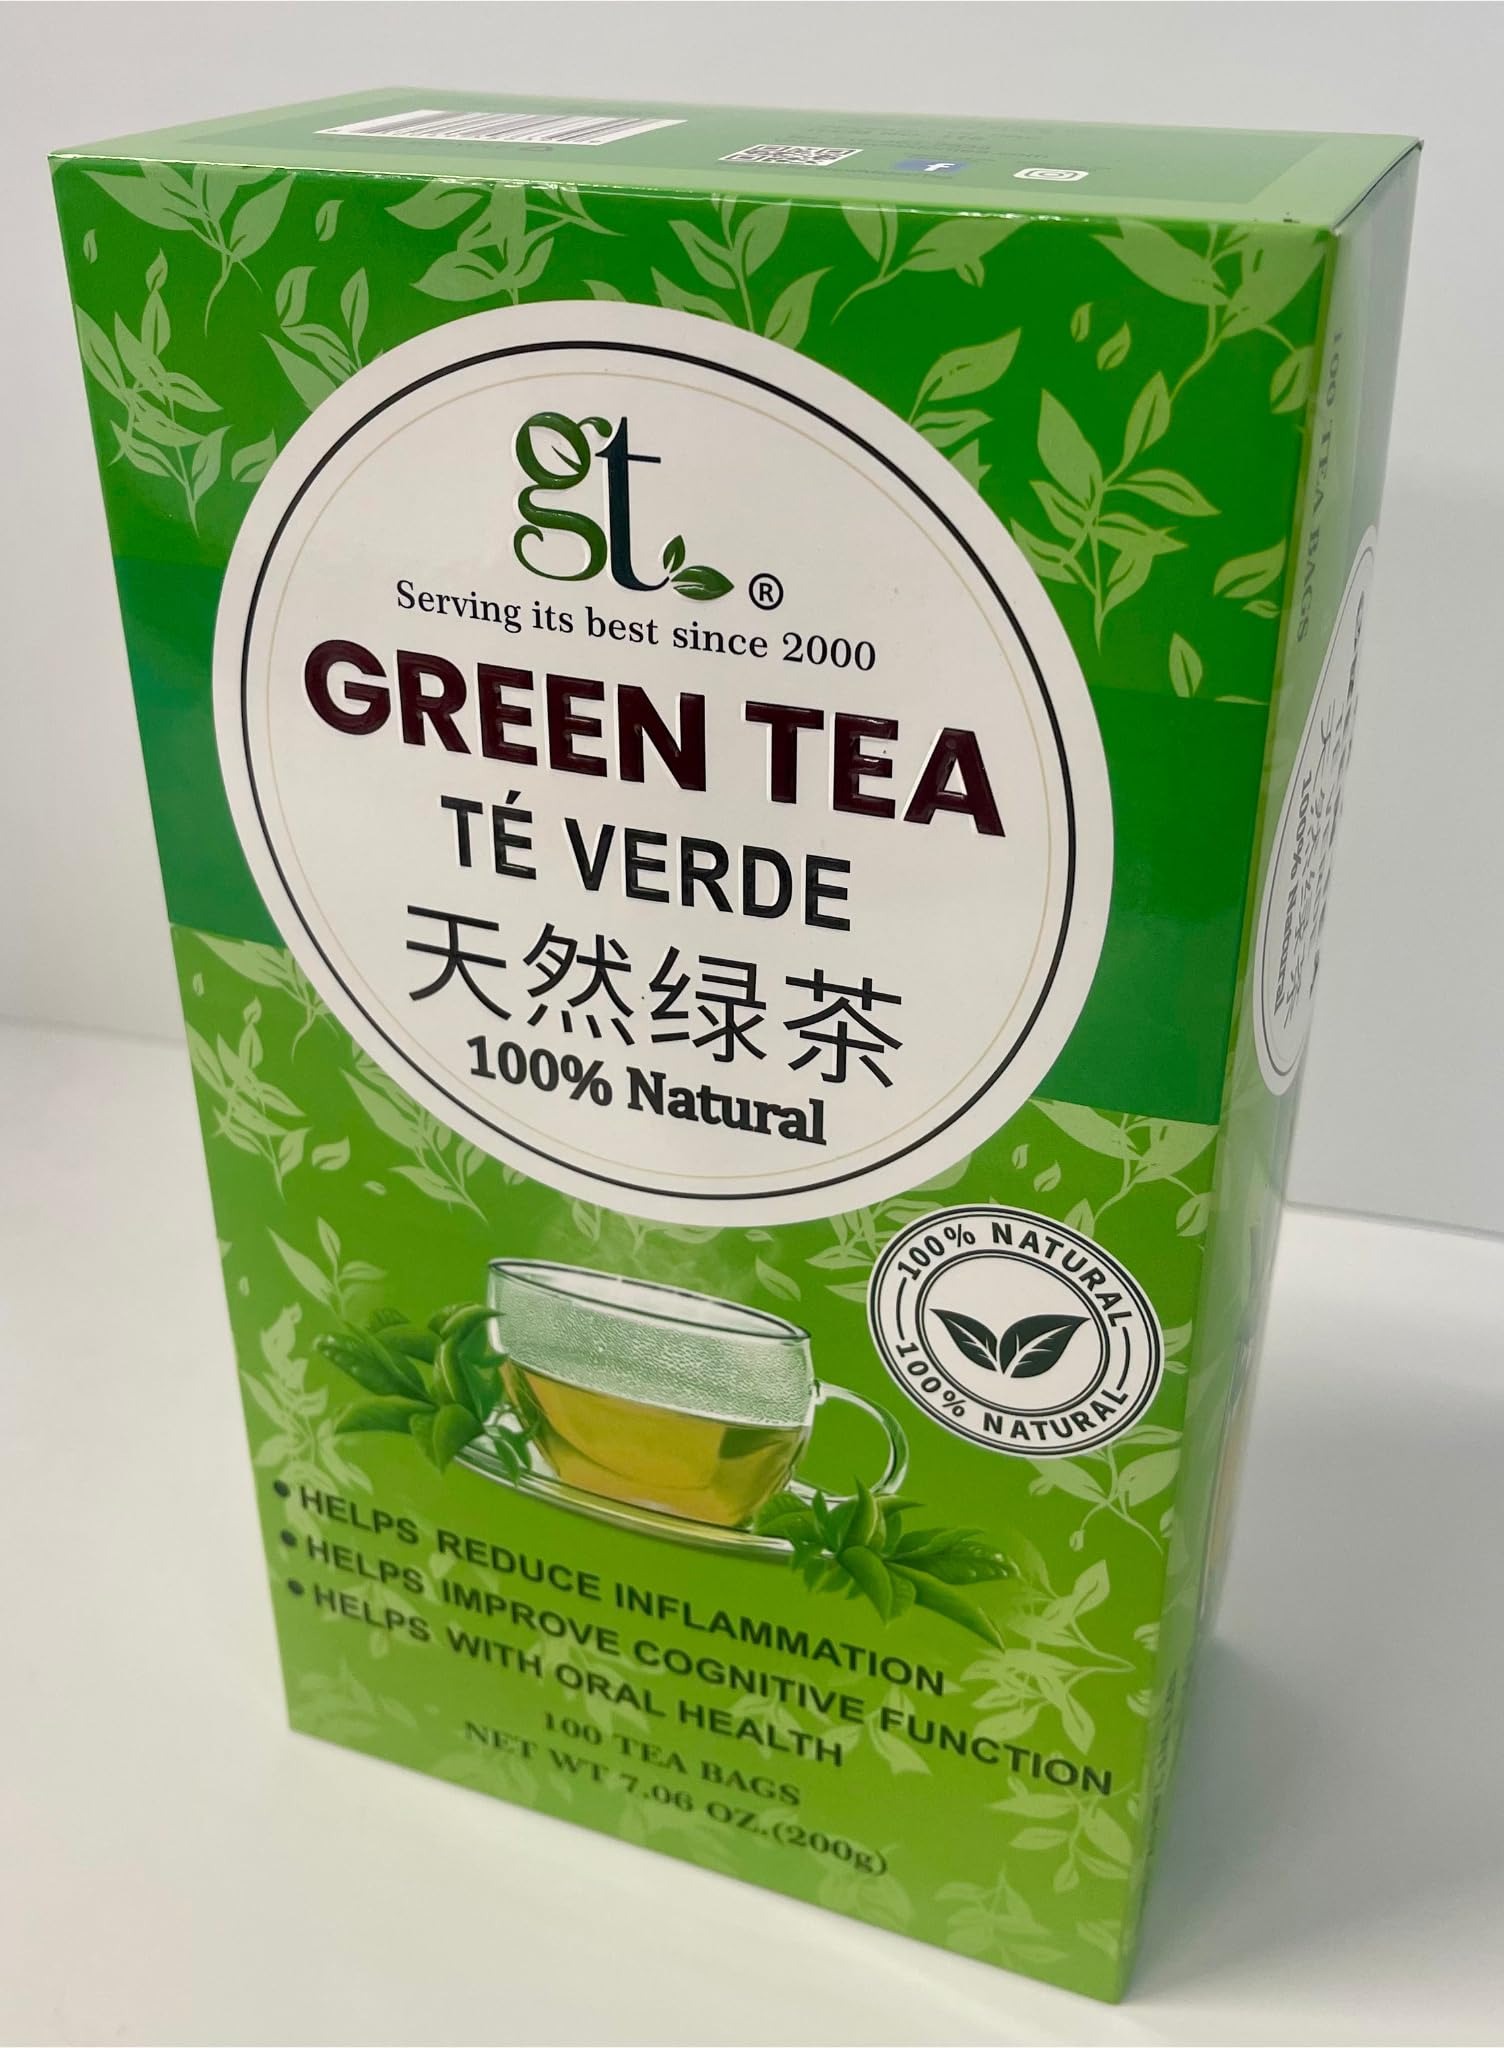
Item Name: GT Organic Green Tea, 7.06 Ounce Box (100 Tea Bags)
Bullet Point 1: Organic green tea may help reduce inflammation
Bullet Point 2: Refreshing Taste: This delightful tea offers a light, floral aroma and a subtly sweet, refreshing taste.
Bullet Point 3: Versatile Brewing: Enjoy hot or iced, this tea can be brewed multiple times, allowing you to savor its unique flavor.
Product Description: This Tea helps: Reduce inflmmation Improve cognitive function Oral health One box includes 100 tea bags with a net weight of 7.06 oz. (200g)
Value: 7.06
Unit: Ounce

Price: 15.99